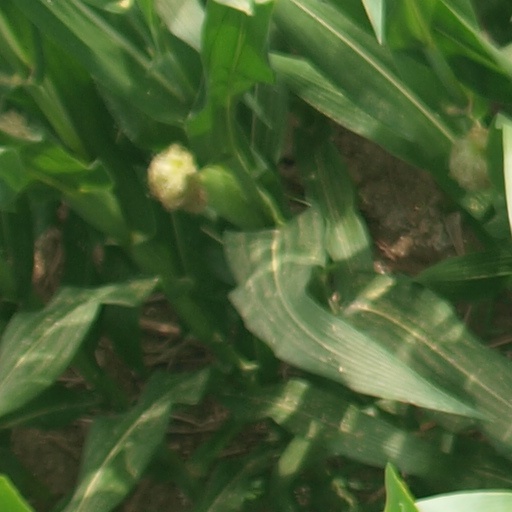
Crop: maize; corn